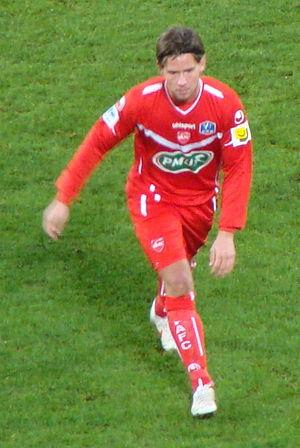
Dusan Djuric est un footballeur suédois d'origine serbe né le 16 septembre 1984 à Halmstad en Suède. Il joue en tant que milieu de terrain dans le club de GAIS.
La saison 2011-2012 du Valenciennes FC voit le club disputer la soixante-quatorzième édition de la première division française, après avoir terminé douzième lors du précédent exercice.